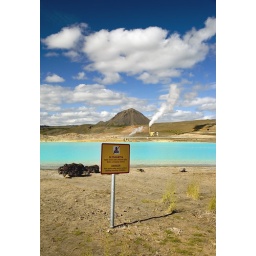
Hot water warning at a geothermal lake near Myvatn, northern Iceland